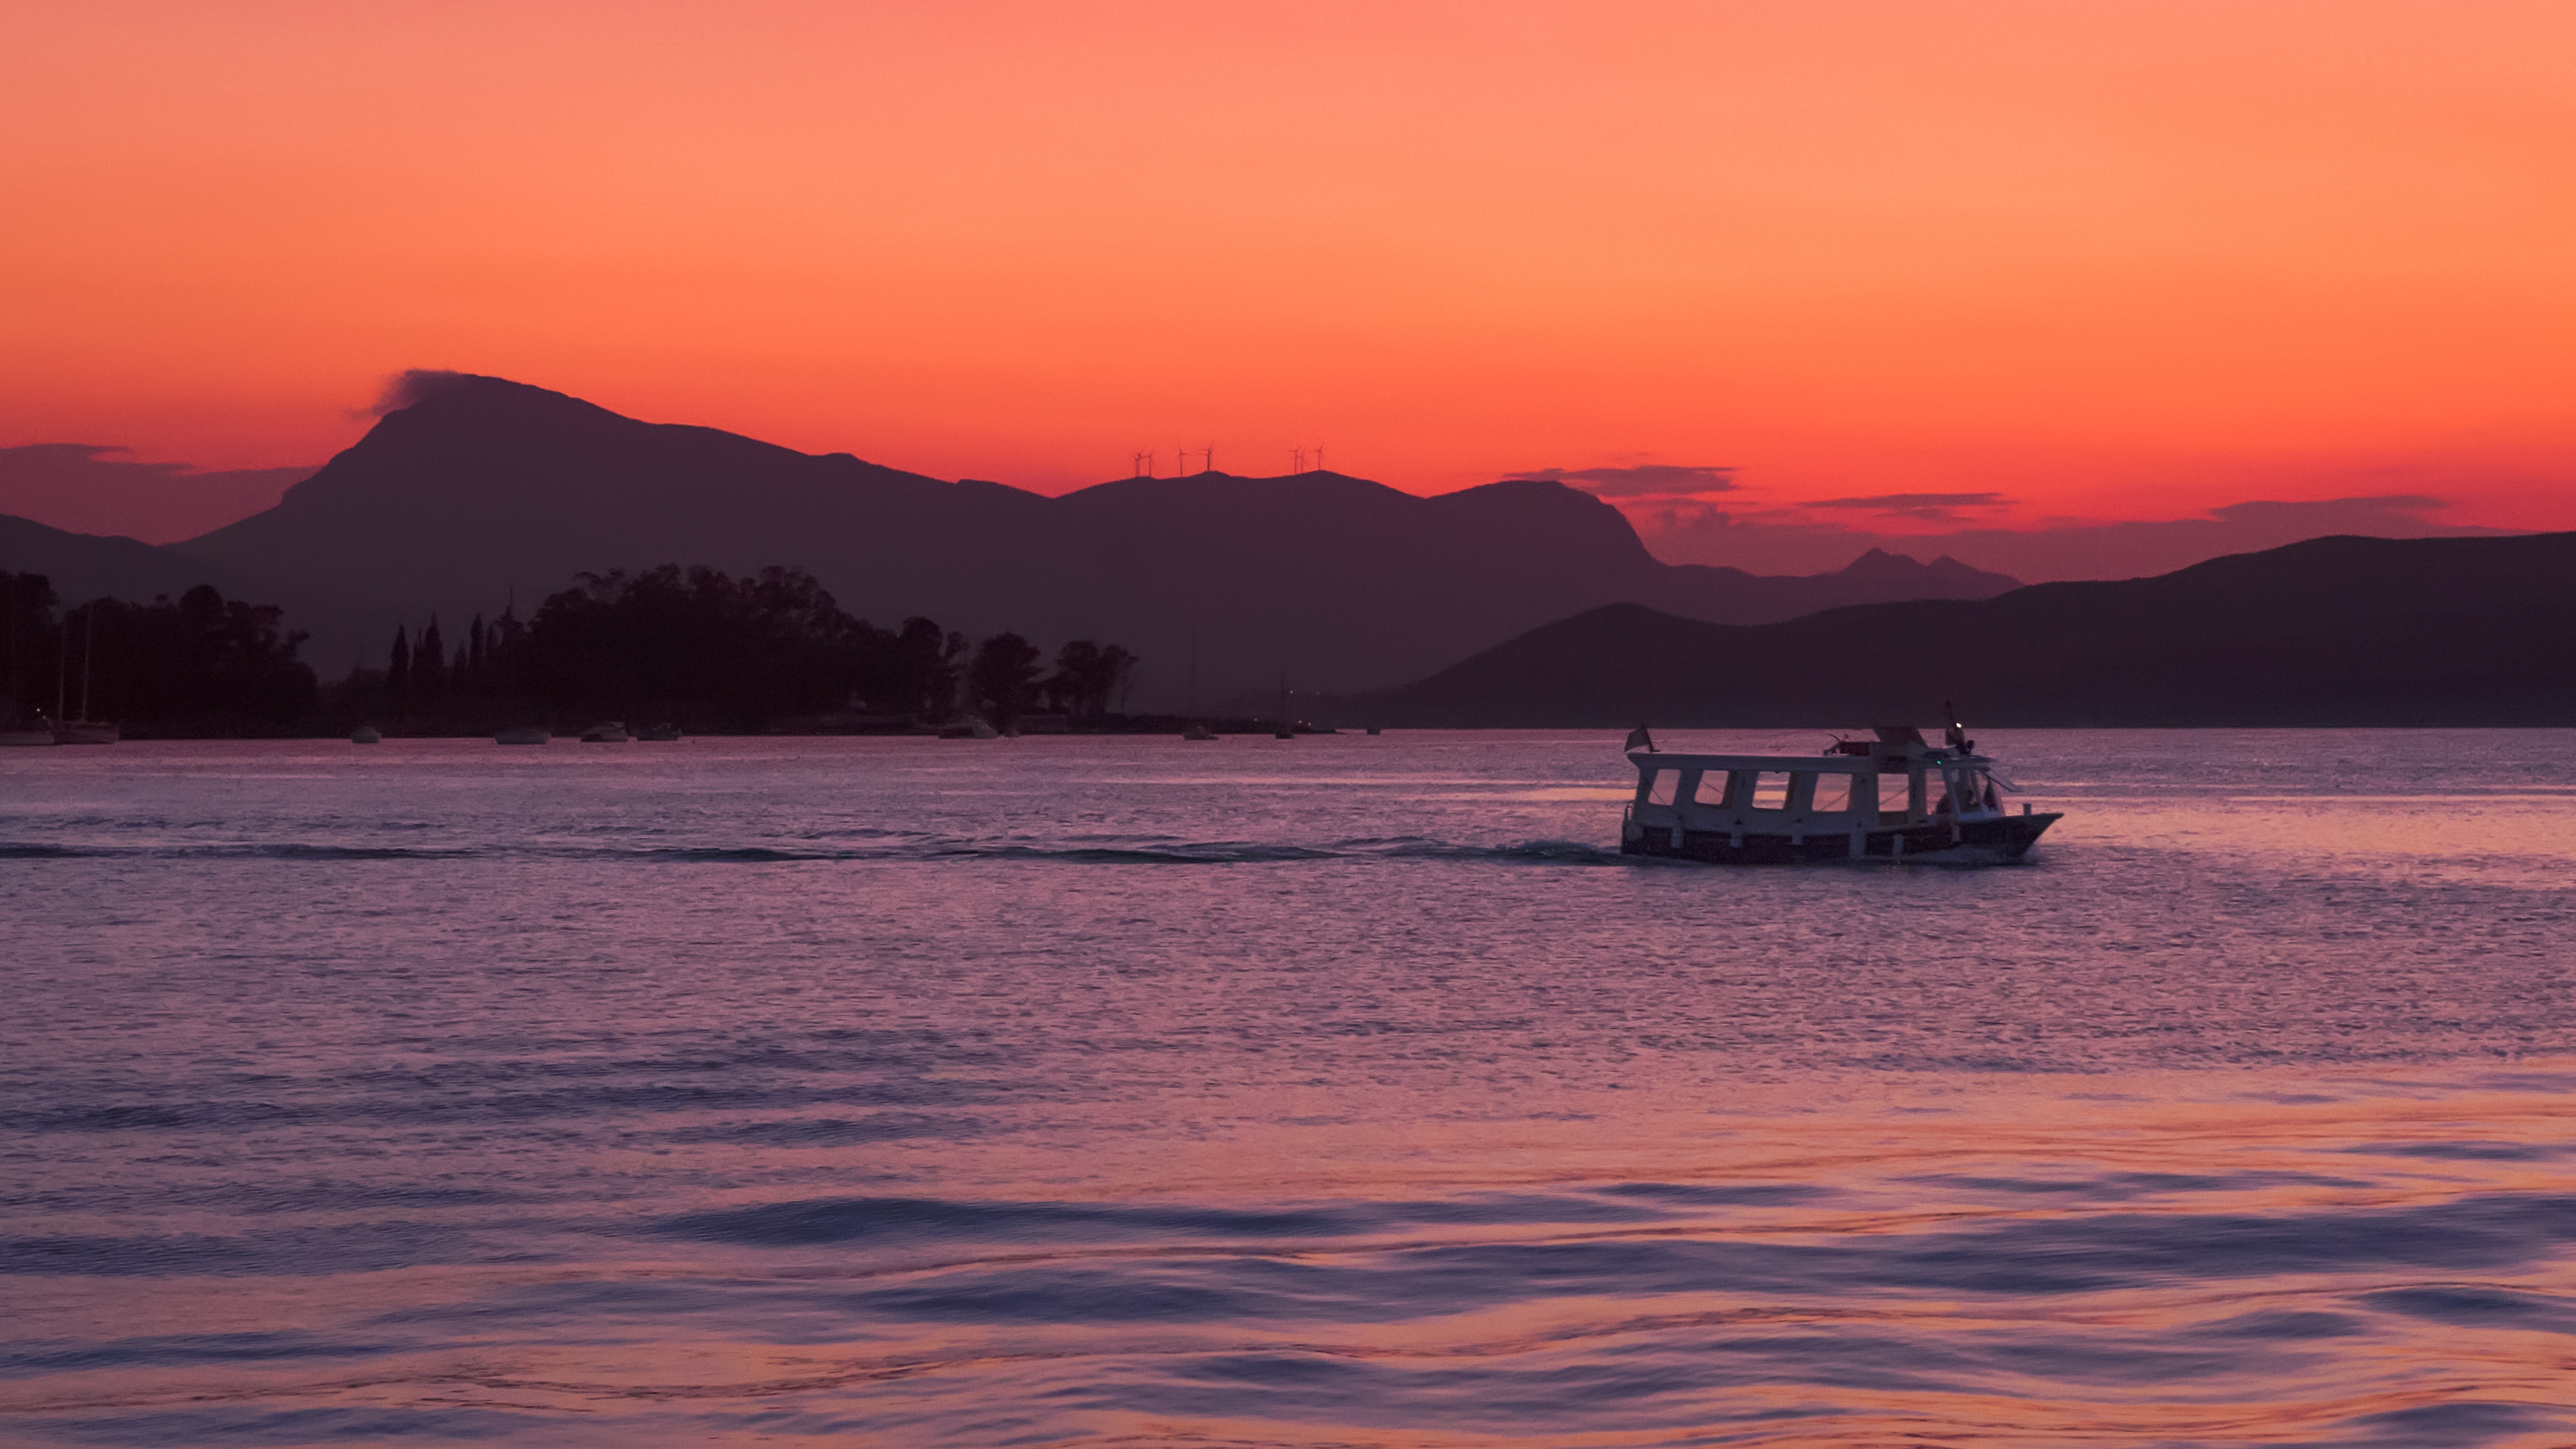
sea, coast, water, horizon, silhouette, mountain, woman, sunrise, sunset, boat, morning, purple, lake, dawn, range, dusk, evening, orange, mediterranean, sleeping, peaceful, calm, bay, island, clouds, greece, day, loch, poros, afterglow